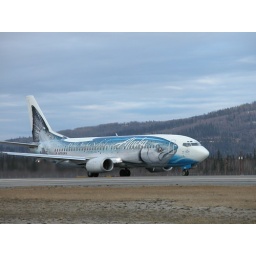
Bet ya didn't know that fish can fly...fast! This is dedicated to the salmon industry in Alaska.